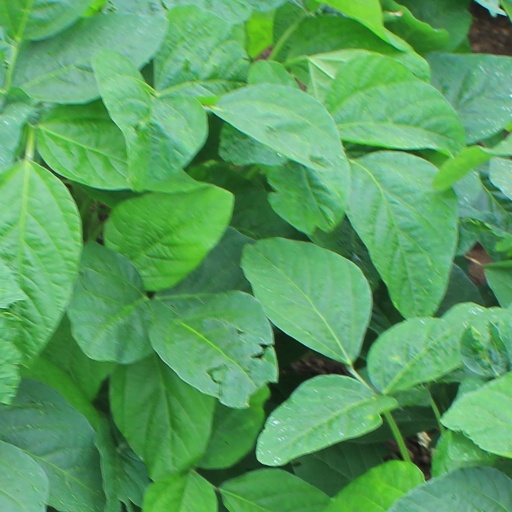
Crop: soybean